2016 BUBBA Burger Sports Car Grand Prix

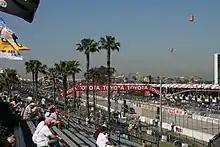
The Long Beach Street Circuit "(pictured in 2009)", where the race was held.

Before the race, Ed Brown, Pipo Derani, Johannes van Overbeek, and Scott Sharp led the Prototype Drivers' Championship with 72 points, ahead of Scott Pruett with 62 points, and Filipe Albuquerque, João Barbosa, and Christian Fittipaldi in third with 60 points. With 66 points, PC was led by Robert Alon, Jose Gutiérrez, and Tom Kimber-Smith with a one-point advantage over Misha Goikhberg, Kenton Koch, Chris Miller, and Stephen Simpson. In GTLM, the Drivers' Championship was led by Marcel Fässler, Oliver Gavin and Tommy Milner with 72 points; the trio held a ten-point gap over Earl Bamber, Michael Christensen and Frédéric Makowiecki. Honda and Chevrolet were leading their respective Manufacturers' Championships, while Tequila Patrón ESM, PR1/ Mathiasen Motorsports and Corvette Racing each led their own Teams' Championships.